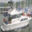
Label: ship